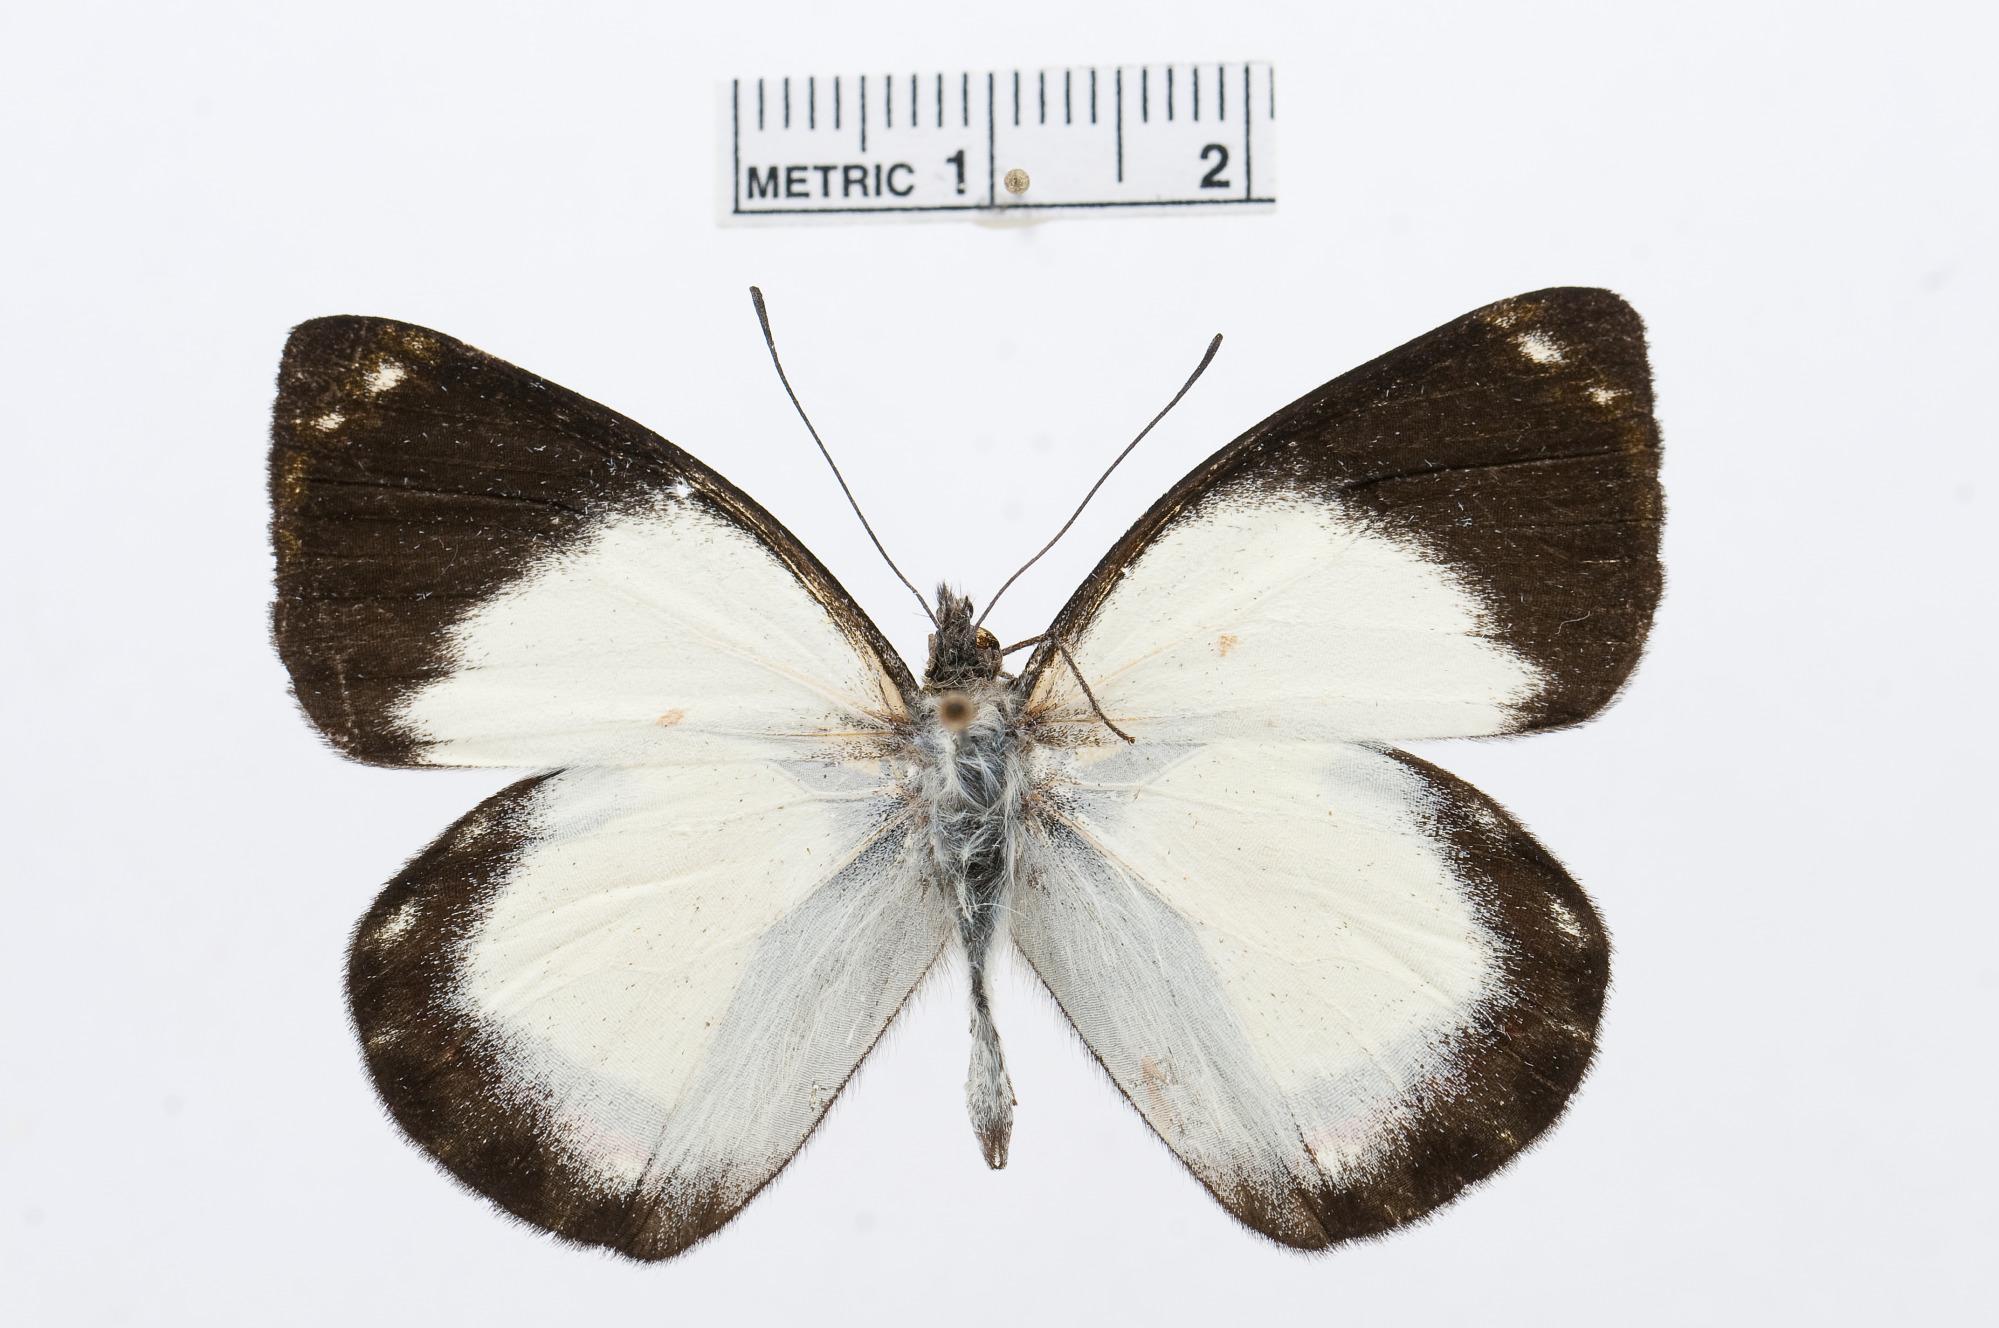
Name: Delias luctuosa
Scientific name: Delias luctuosa
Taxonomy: Animalia, Arthropoda, Hexapoda, Insecta, Lepidoptera, Pieridae, Pierinae